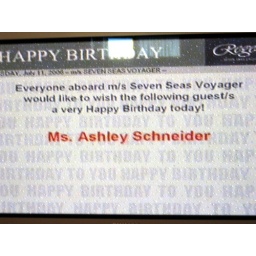
They also put balloons on her door and left a cake in her room.